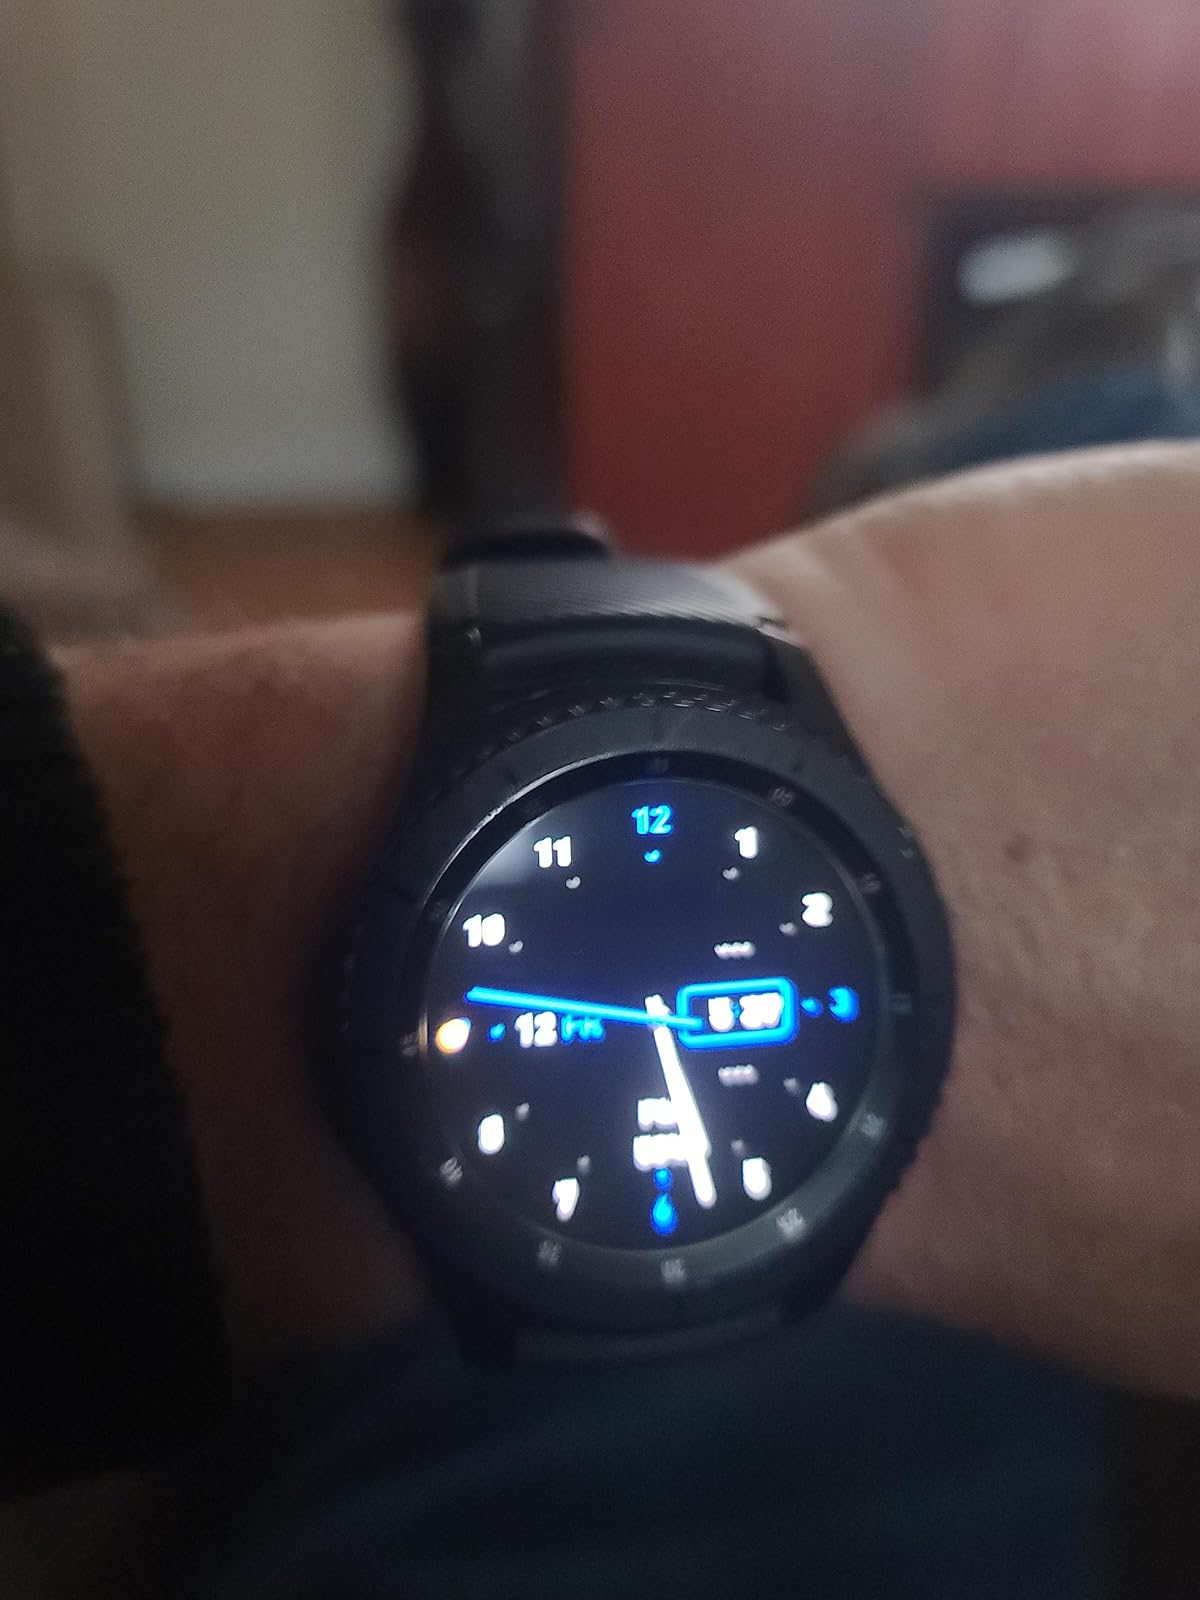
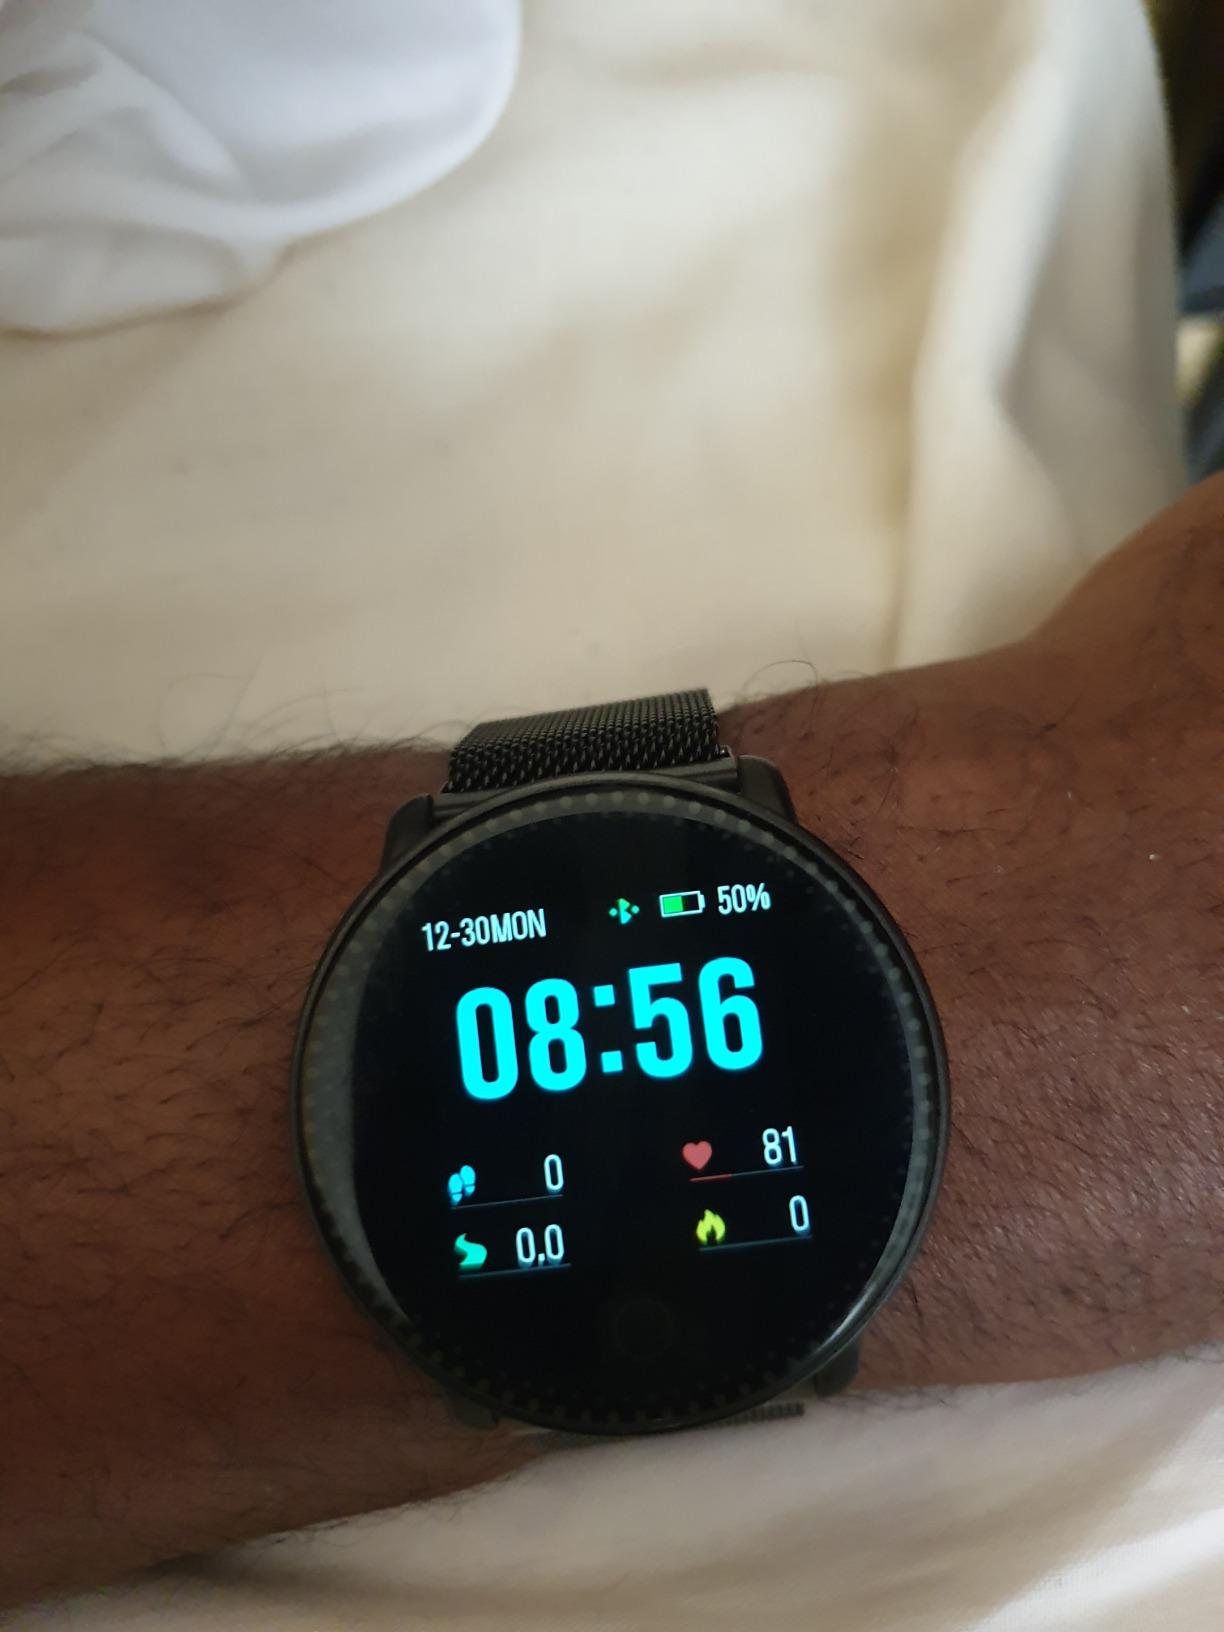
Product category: smartwatch
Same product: no